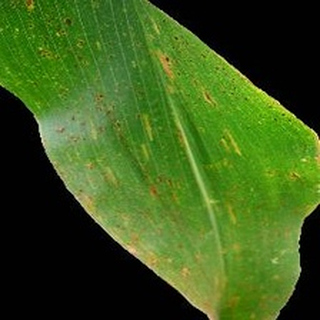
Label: corn_common_rust